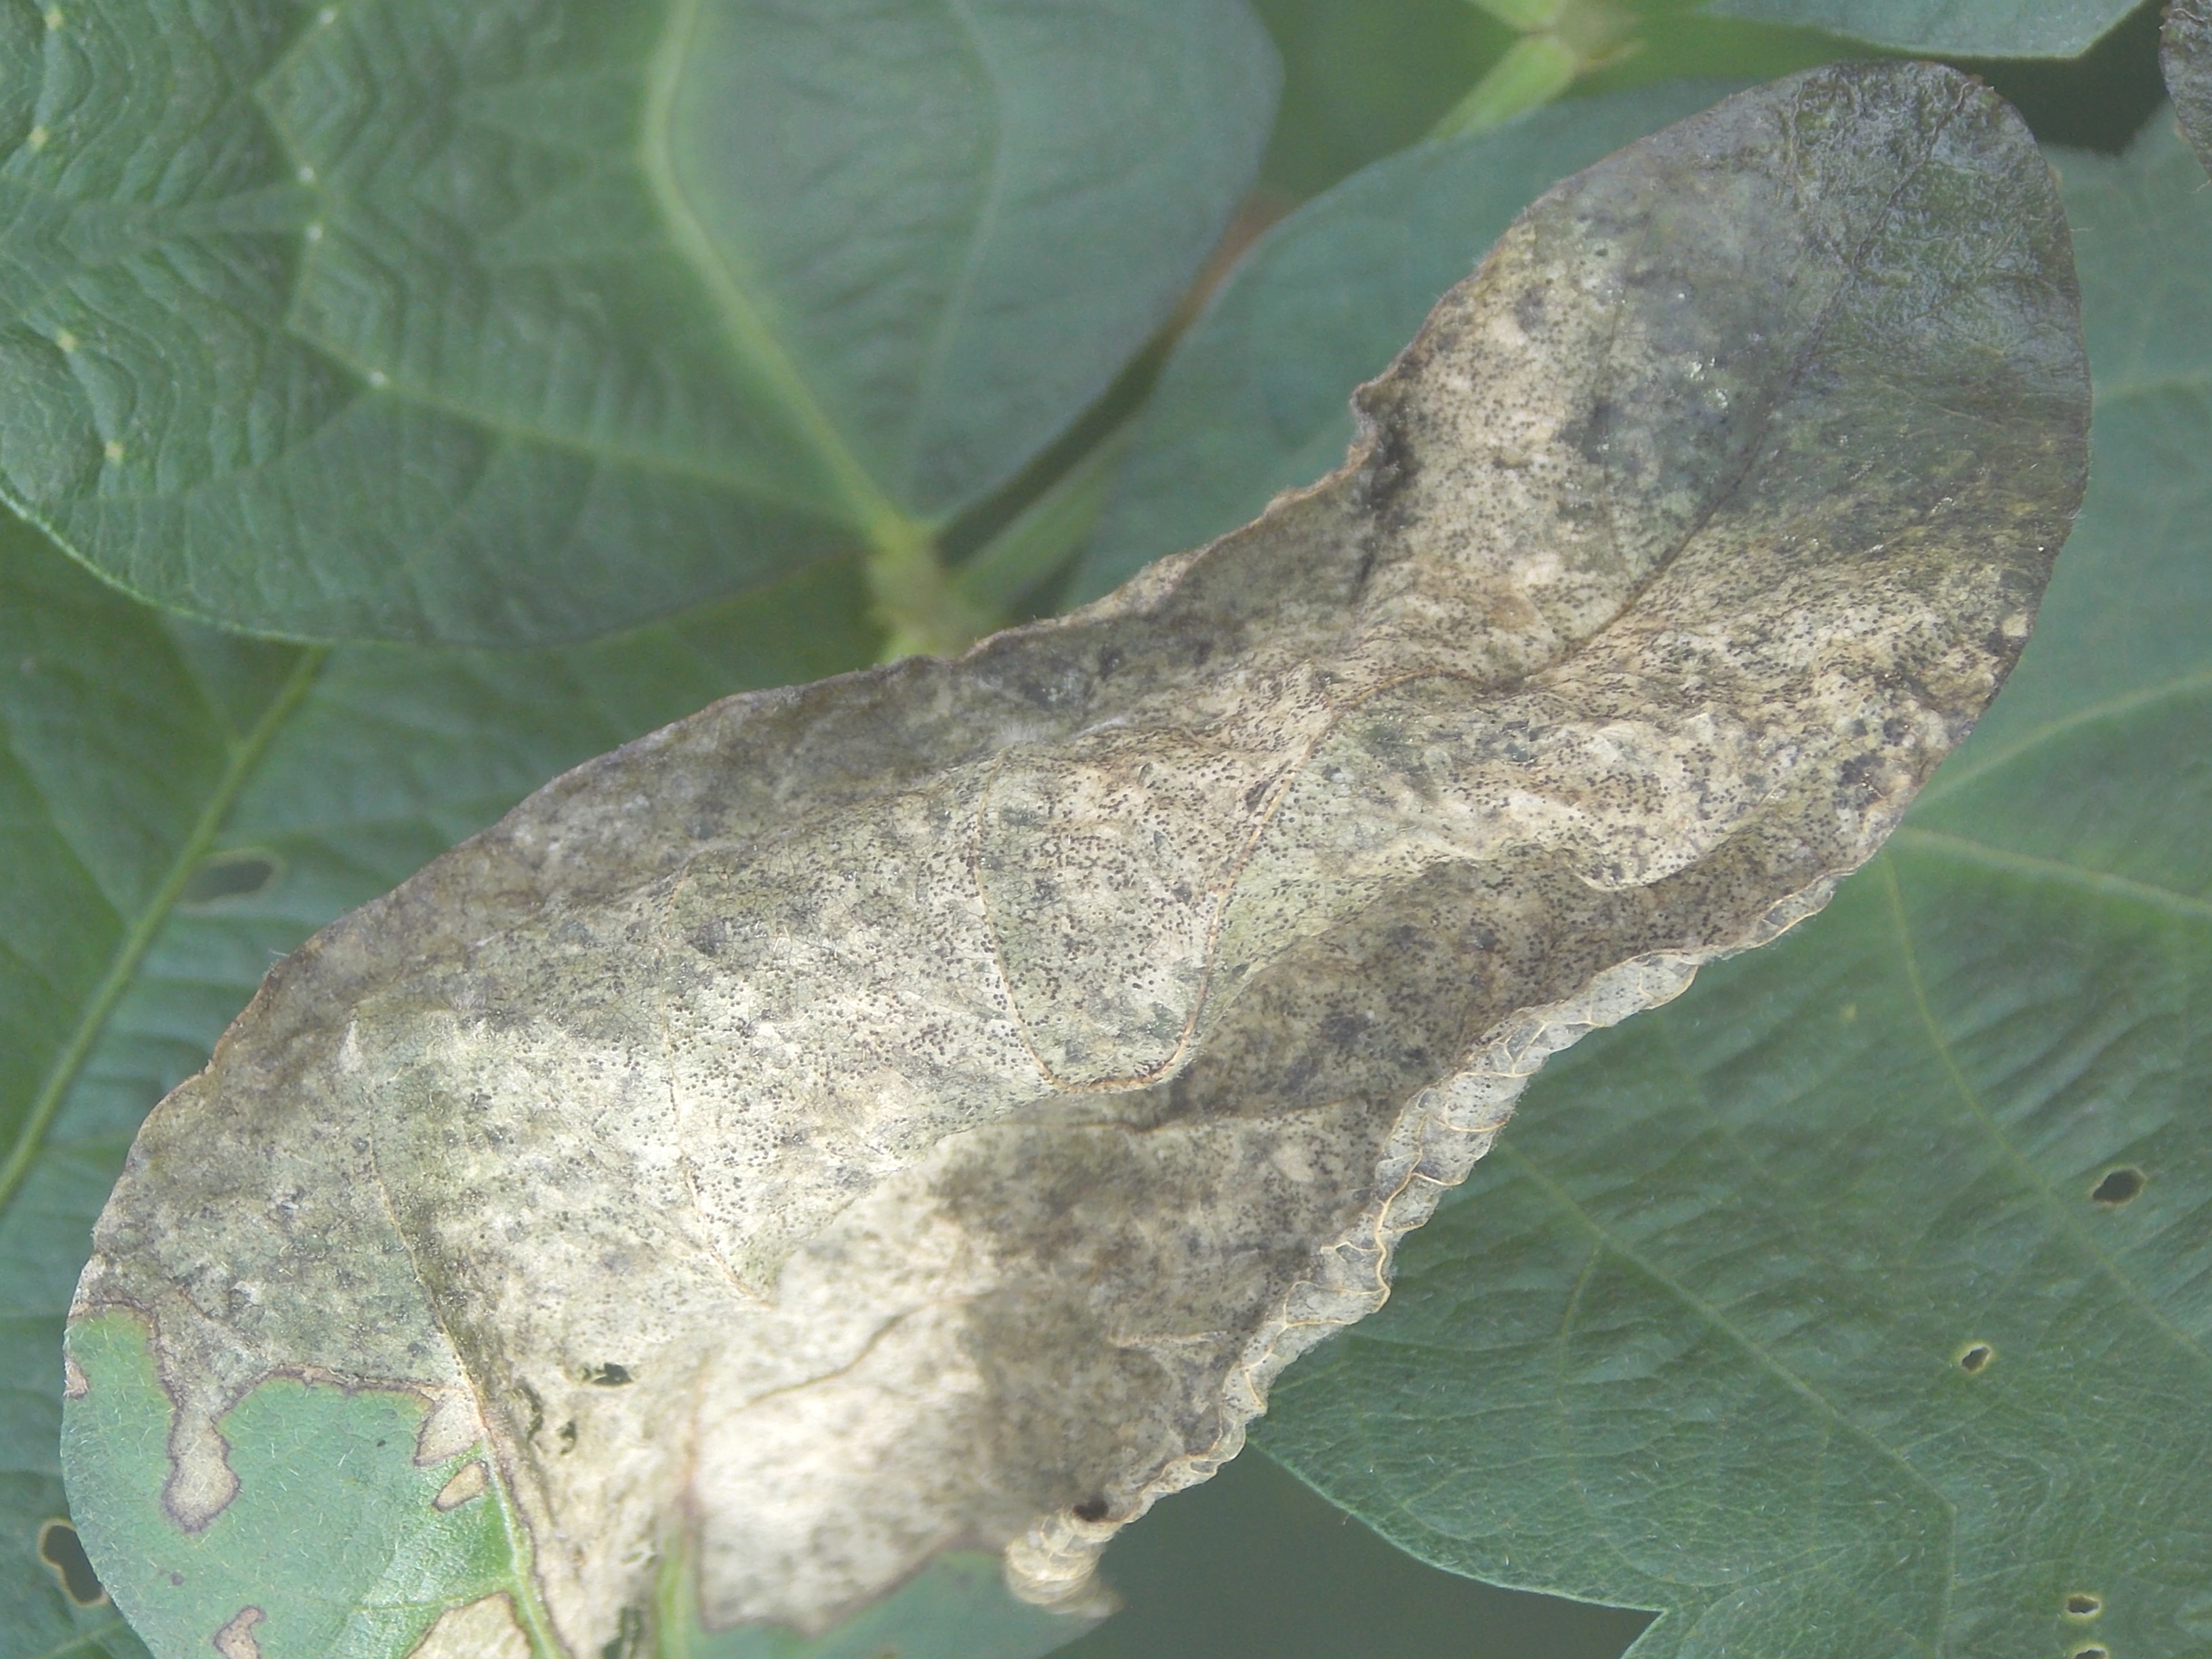
Label: Disease